Tomáš Pospíchal

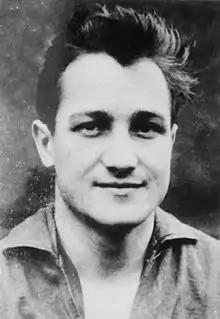
Pospíchal in 1962

Pospíchal played for several clubs, including TJ Vítkovice (1952–1955), Baník Ostrava (1957–1964), Sparta Prague (1964–1968) and FC Rouen (1968–1971).